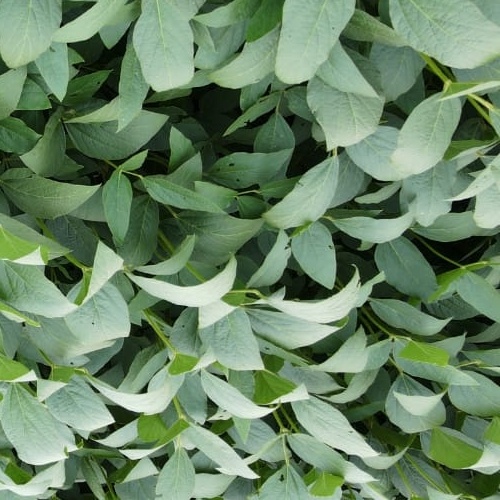
Label: Diabrotica_speciosa